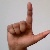
The image shows a hand gesture representing the letter 'L' in Indian Sign Language.